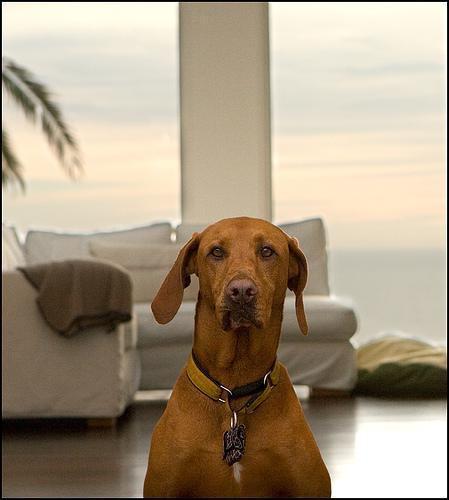
vizsla